Wicked Monsters Blast!

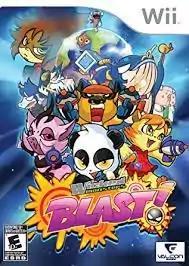

Wicked Monsters BLAST! is a 2011 gallery shooting video game for the Nintendo Wii and PlayStation 3. A port for the Wii U subtitled "HD Plus" was released in 2015. The game was developed by Thai-based studio Corecell Technology.